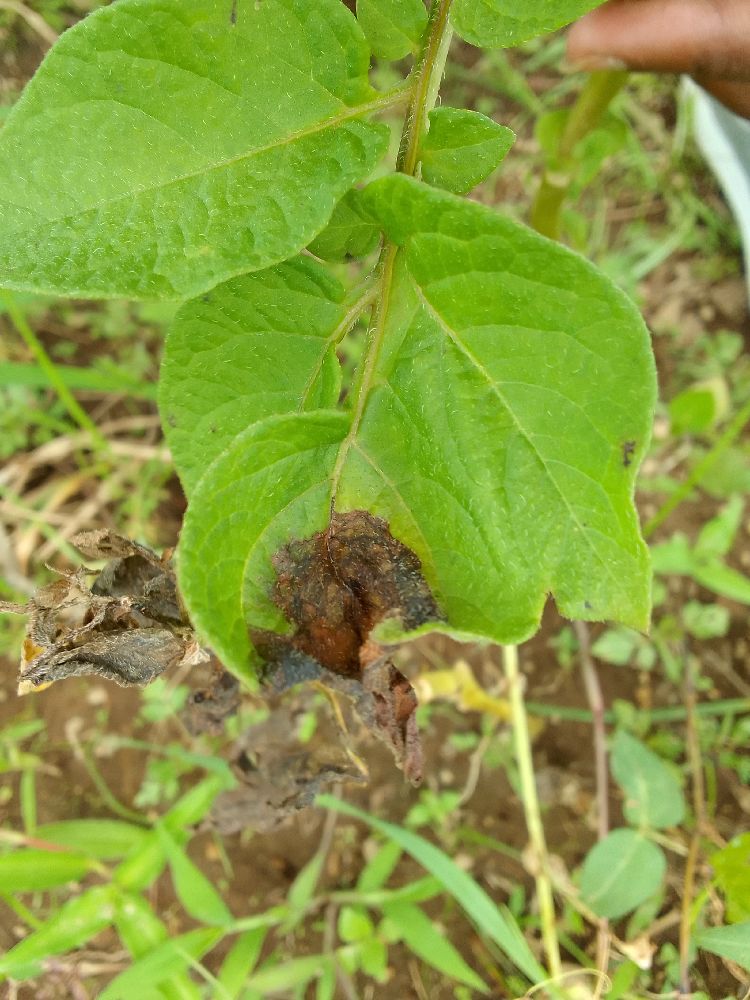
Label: Late blight